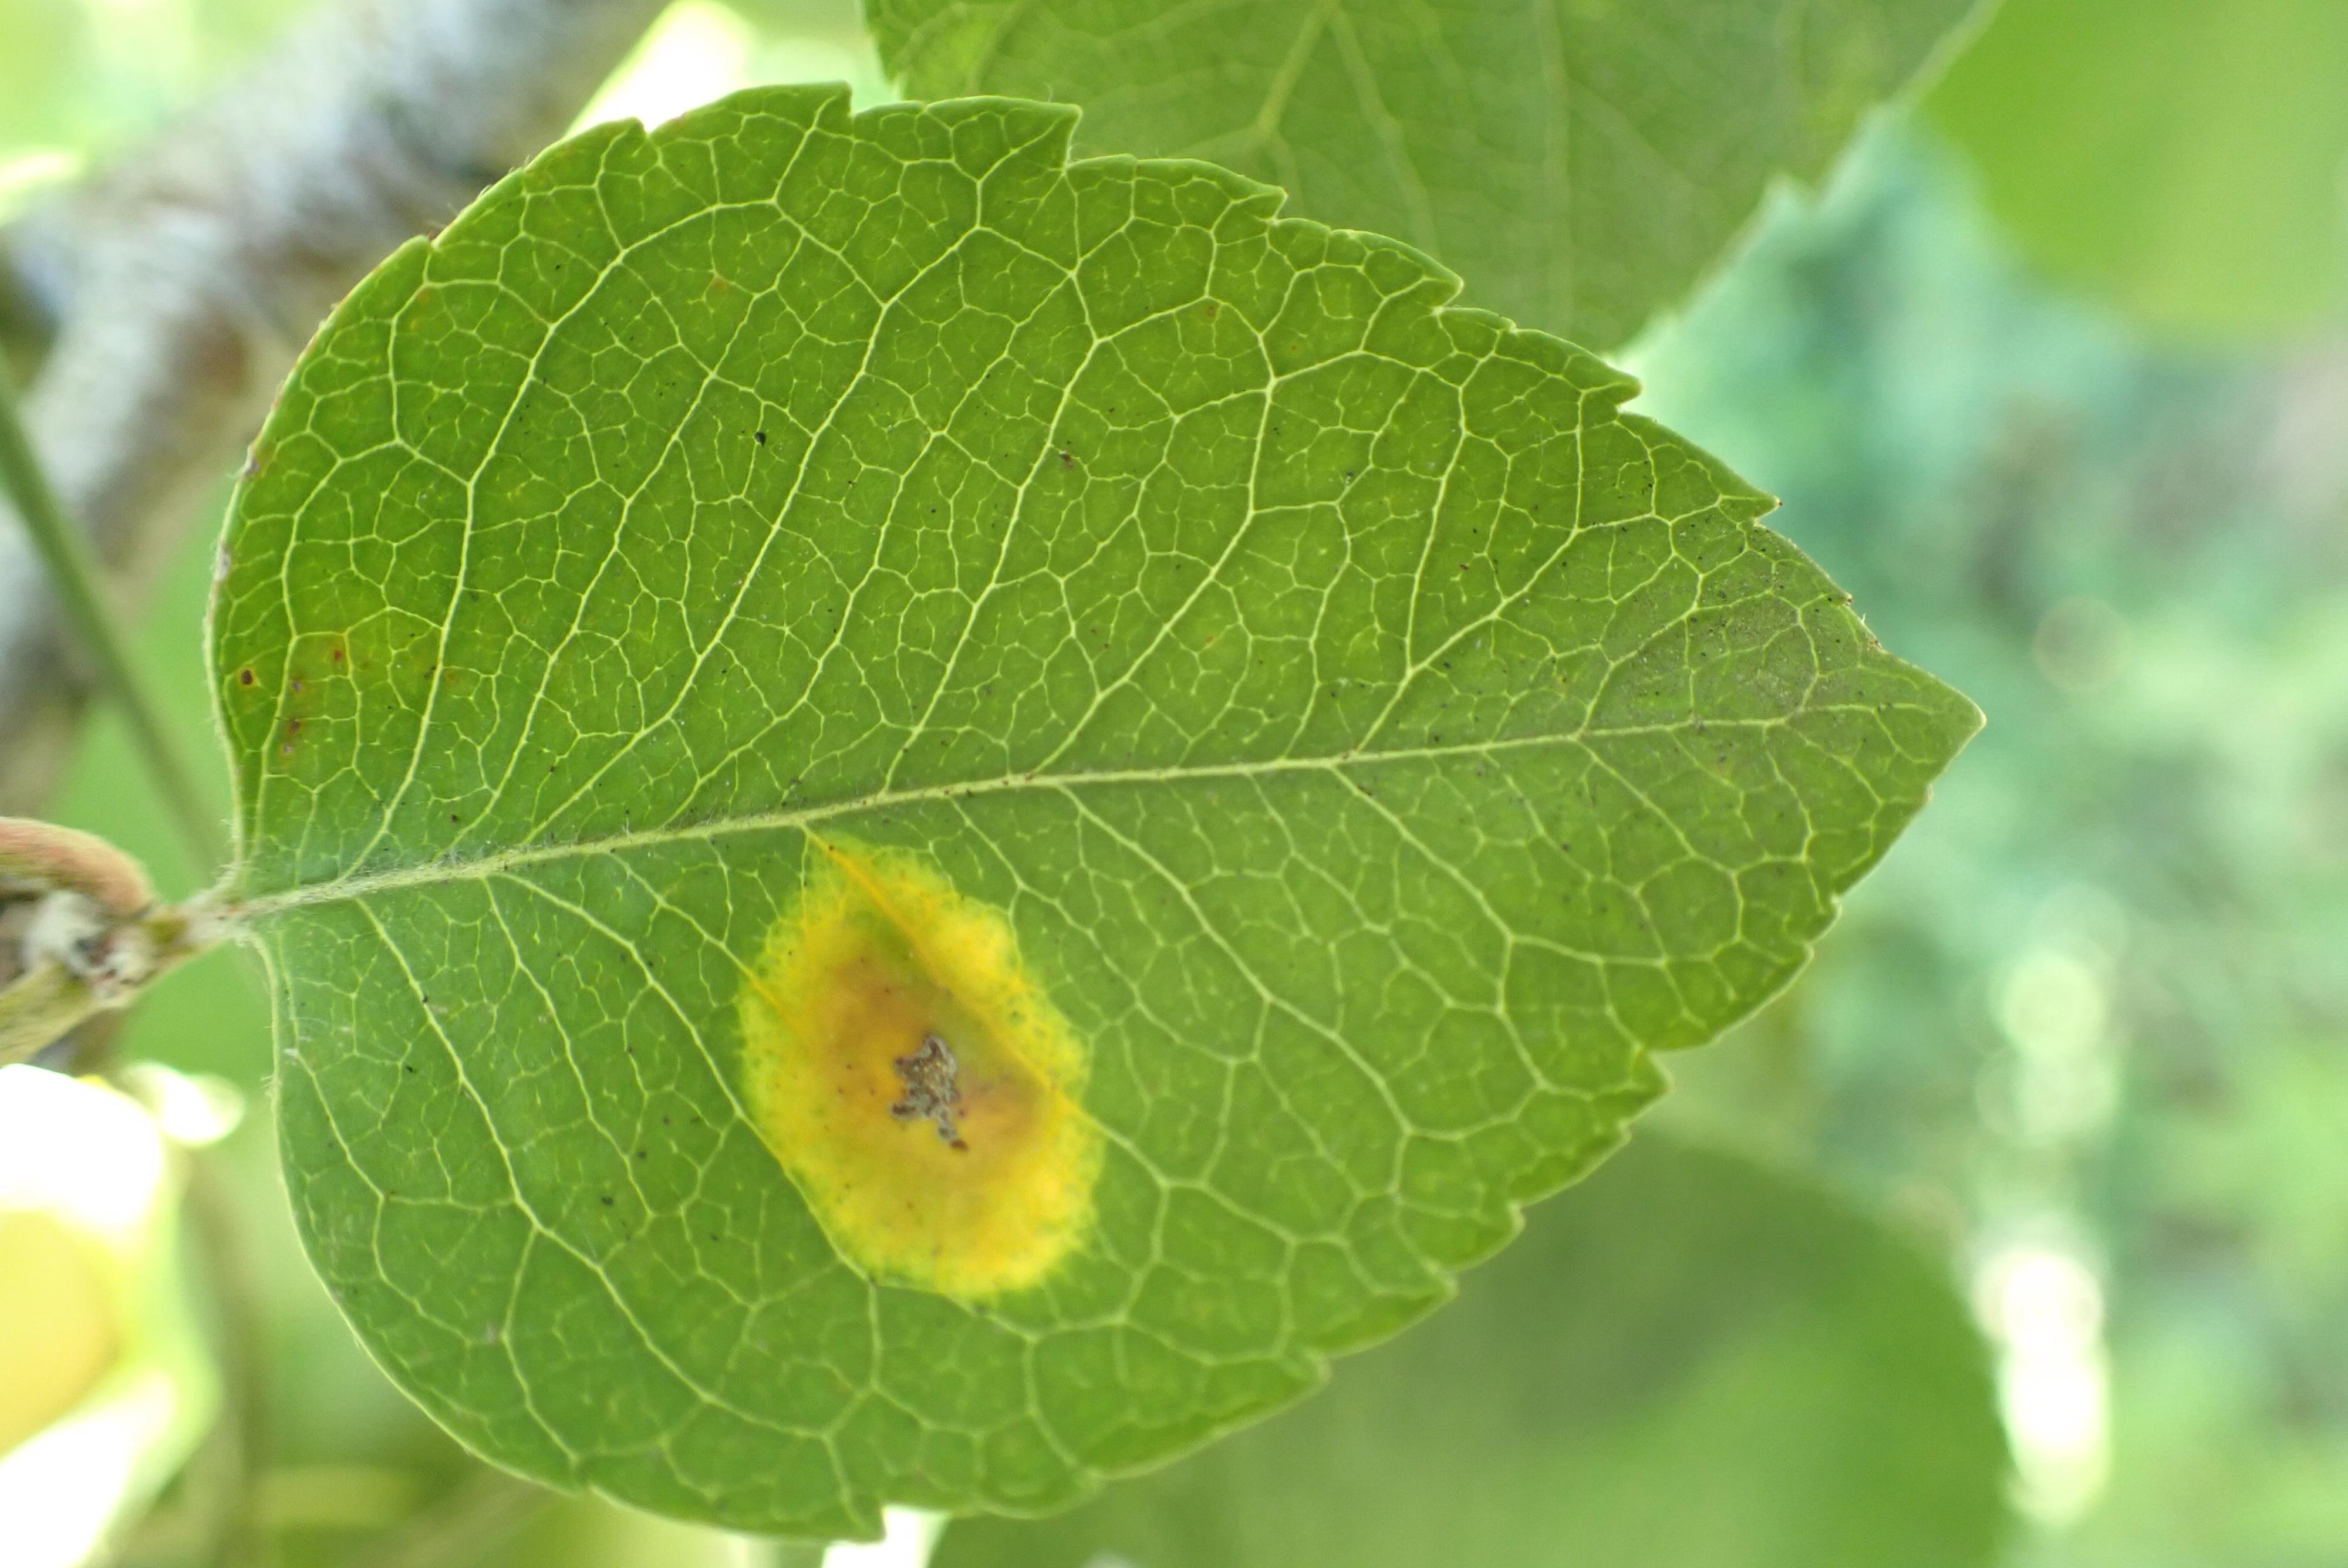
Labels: complex